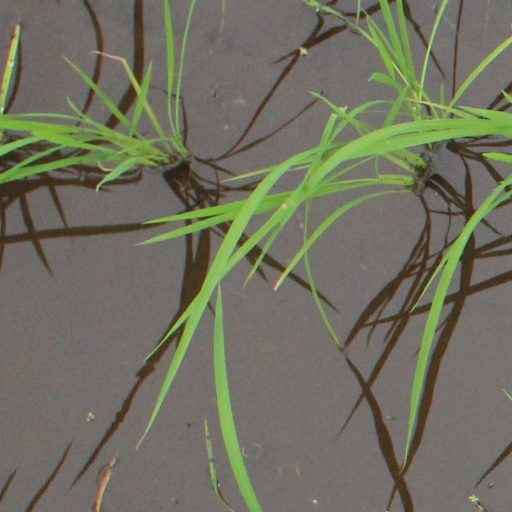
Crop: rice